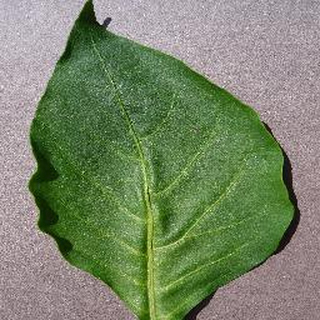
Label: healthy_bell_pepper